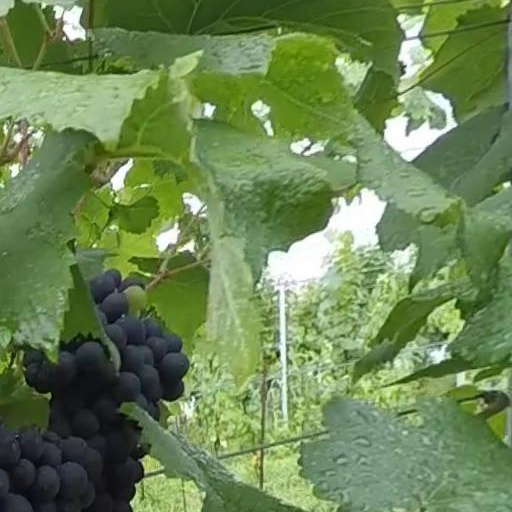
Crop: grape